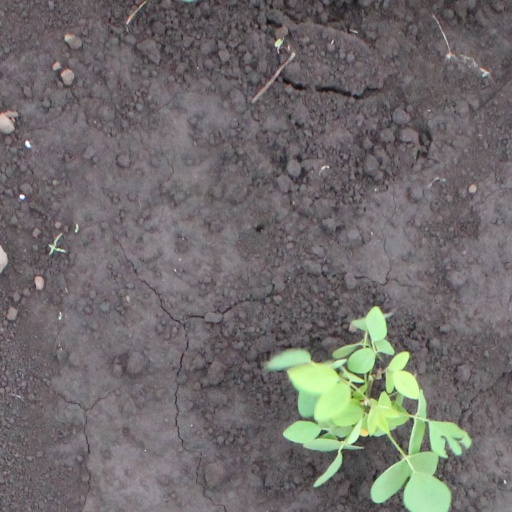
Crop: soybean